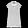
Label: Dress